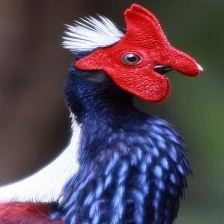
Species: SWINHOES PHEASANT
Scientific name: LOPHURA SWINHOII